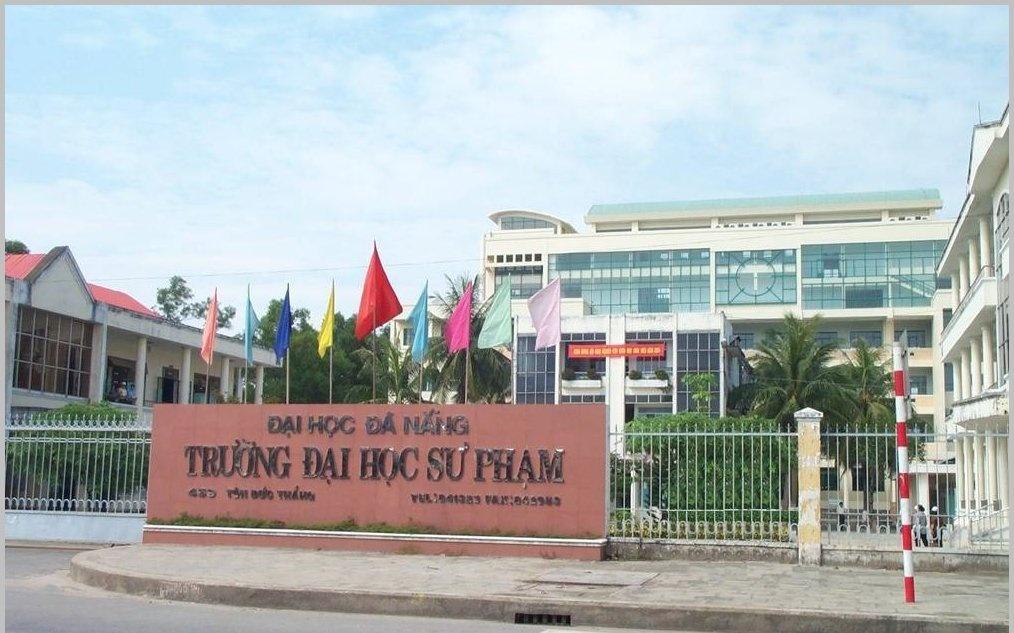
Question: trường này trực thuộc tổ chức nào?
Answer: trường này trực thuộc đại học đà nẵng